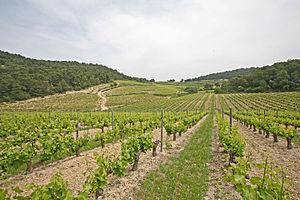
Vignes proches de La-Roque-Alric (Vaucluse)
La Roque-Alric est une commune française située dans le département de Vaucluse, en région Provence-Alpes-Côte d'Azur.